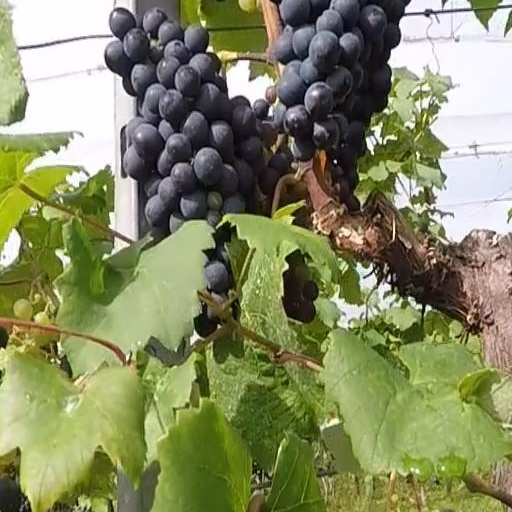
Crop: grape